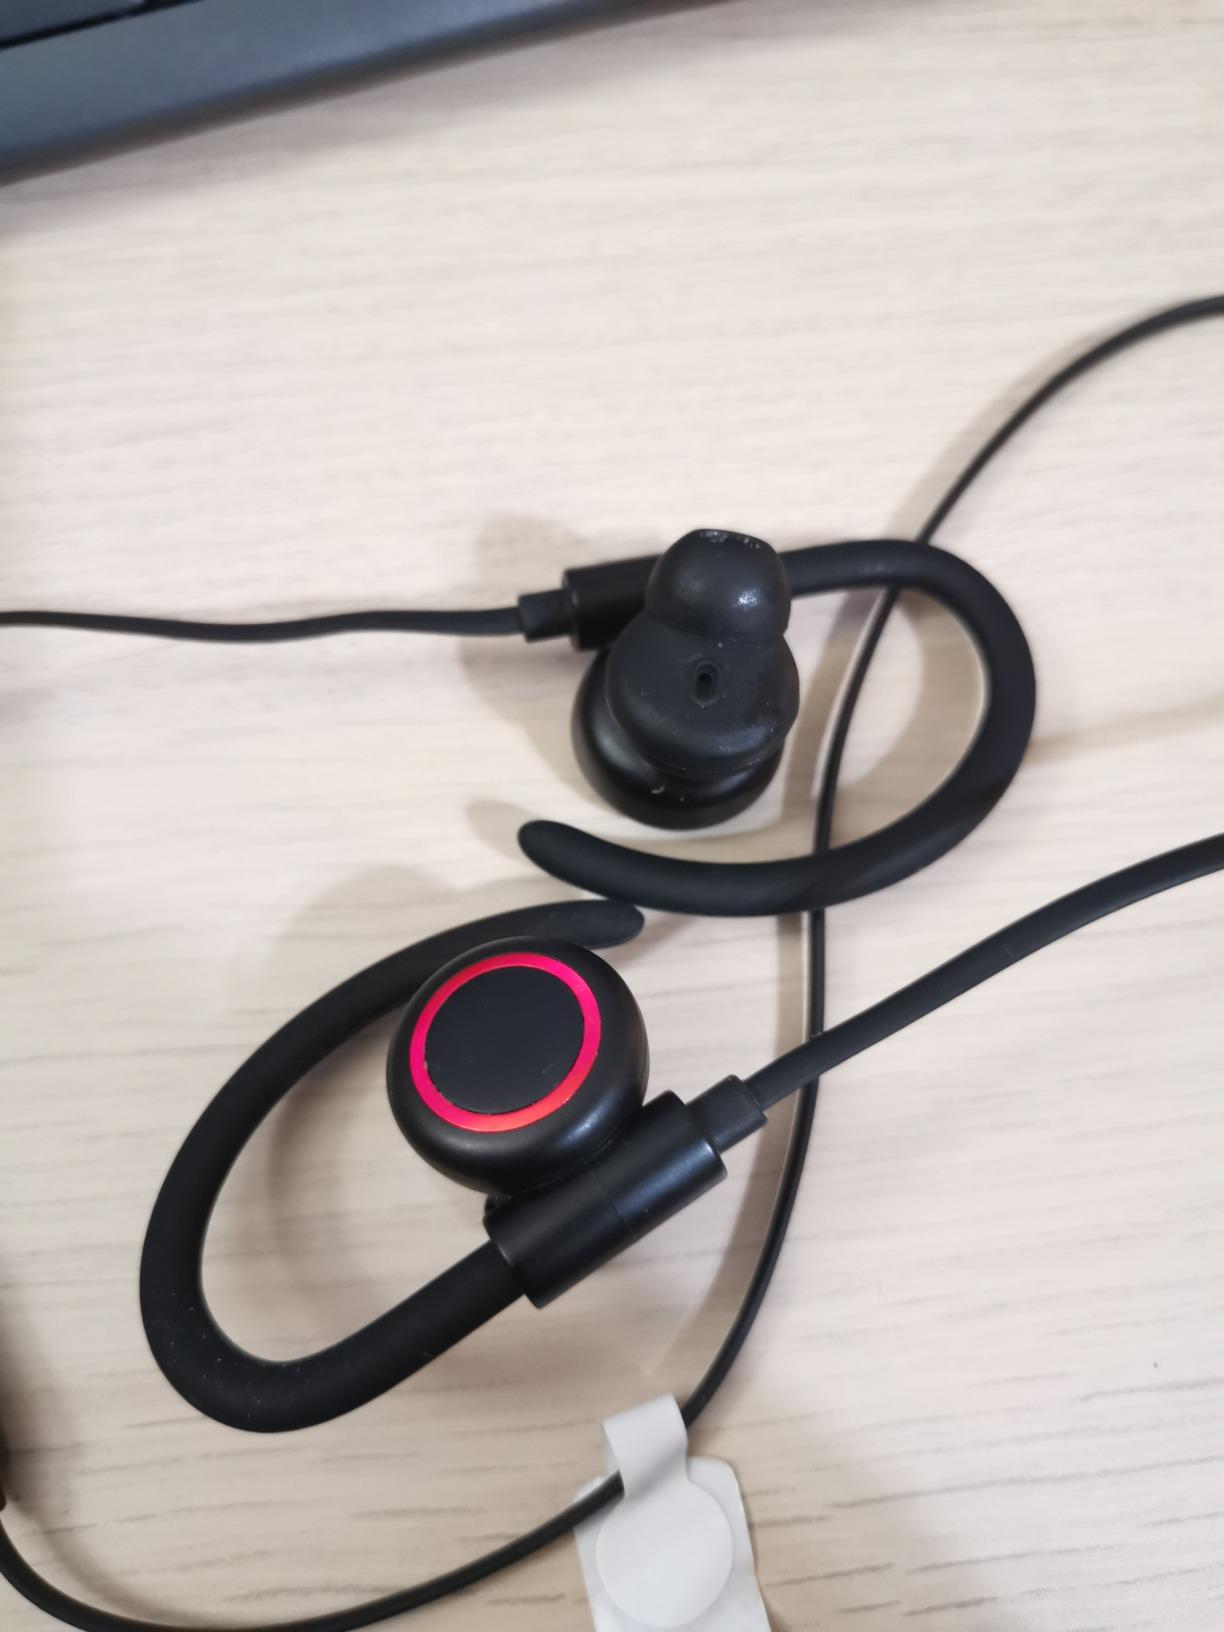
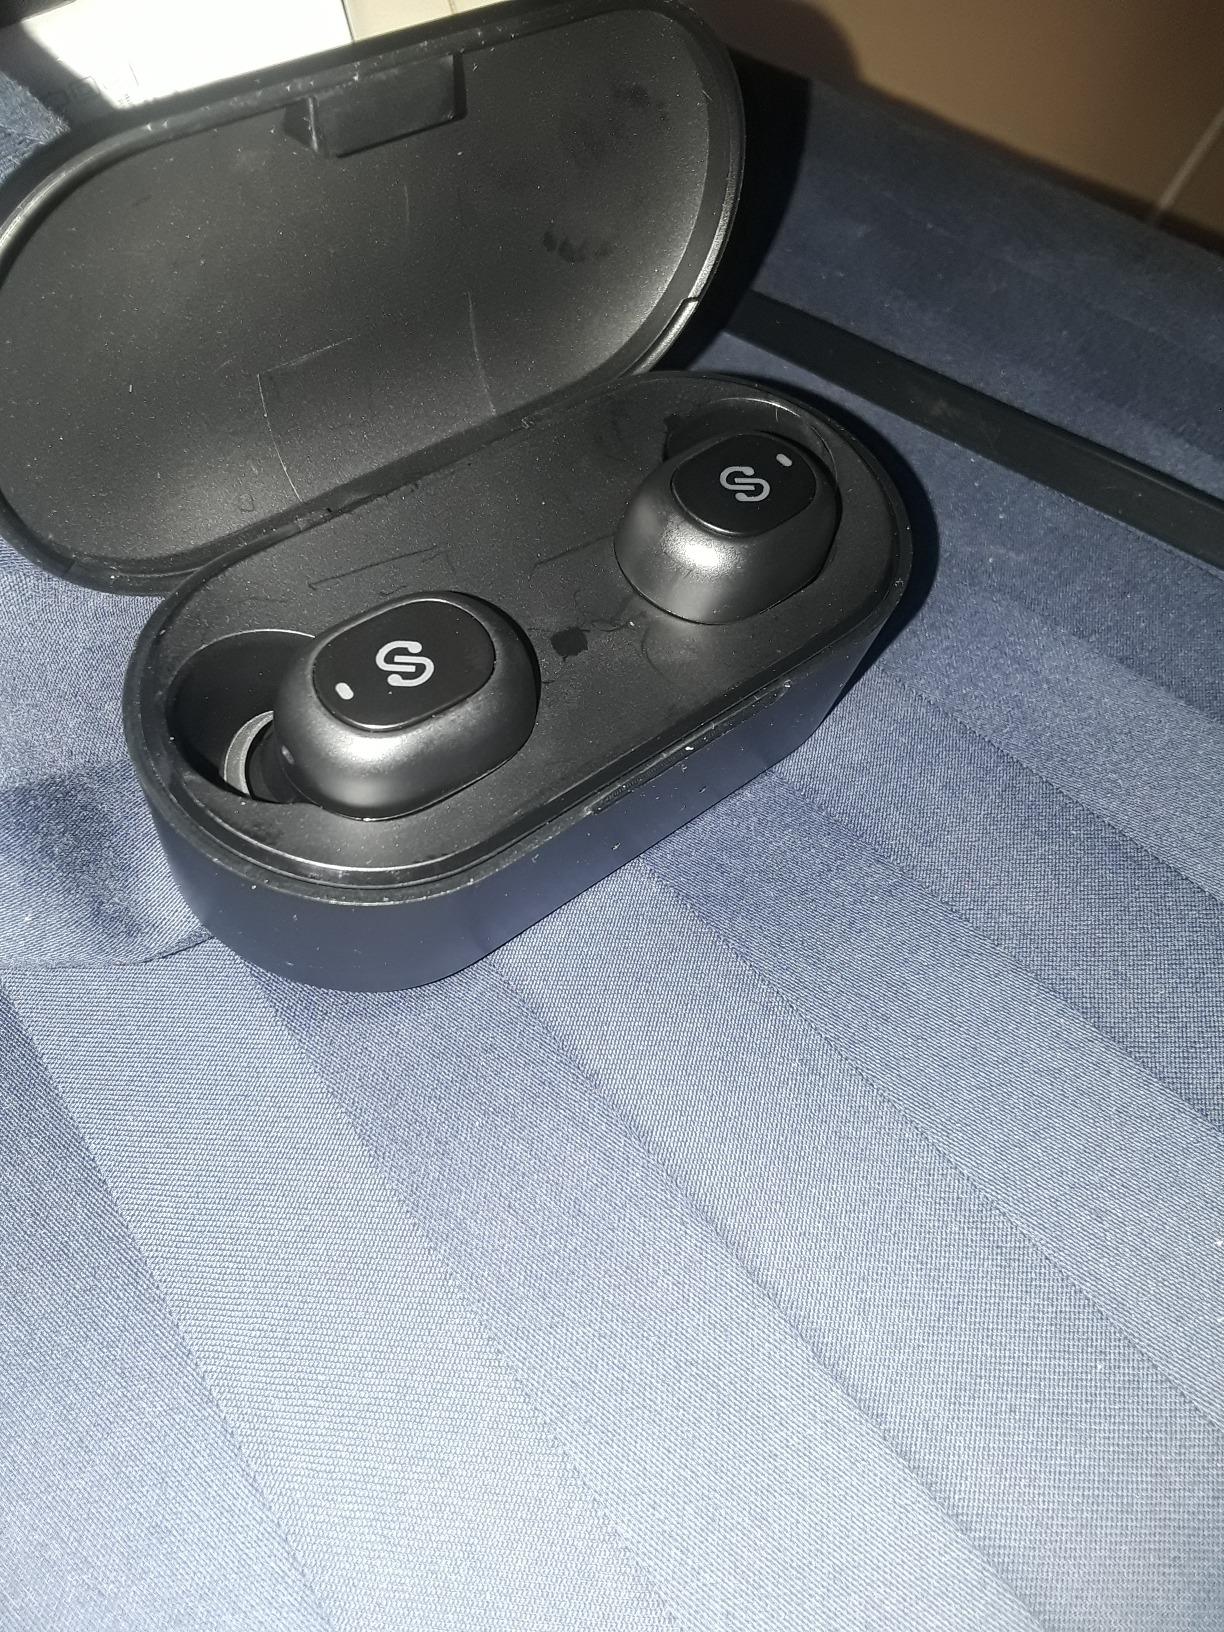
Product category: earbuds
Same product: no